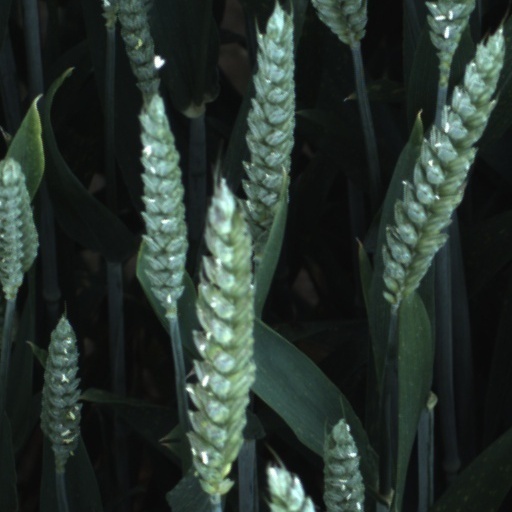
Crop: wheat